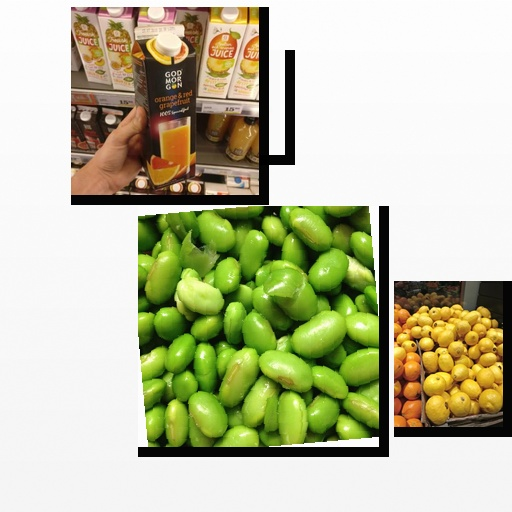
Food items: raspberry, orange_red_grapefruit_juice, lemon, soybean